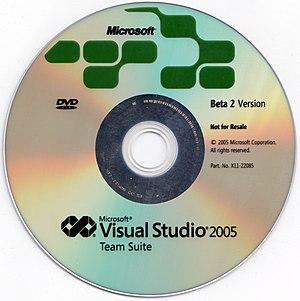
Microsoft Visual Studio est une suite de logiciels de développement pour Windows et mac OS conçue par Microsoft. La dernière version s'appelle Visual Studio 2019.